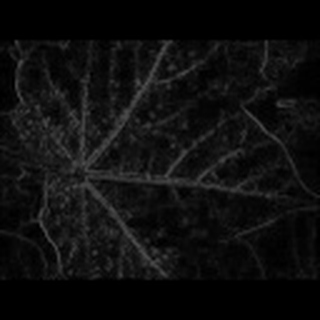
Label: cotton_aphids